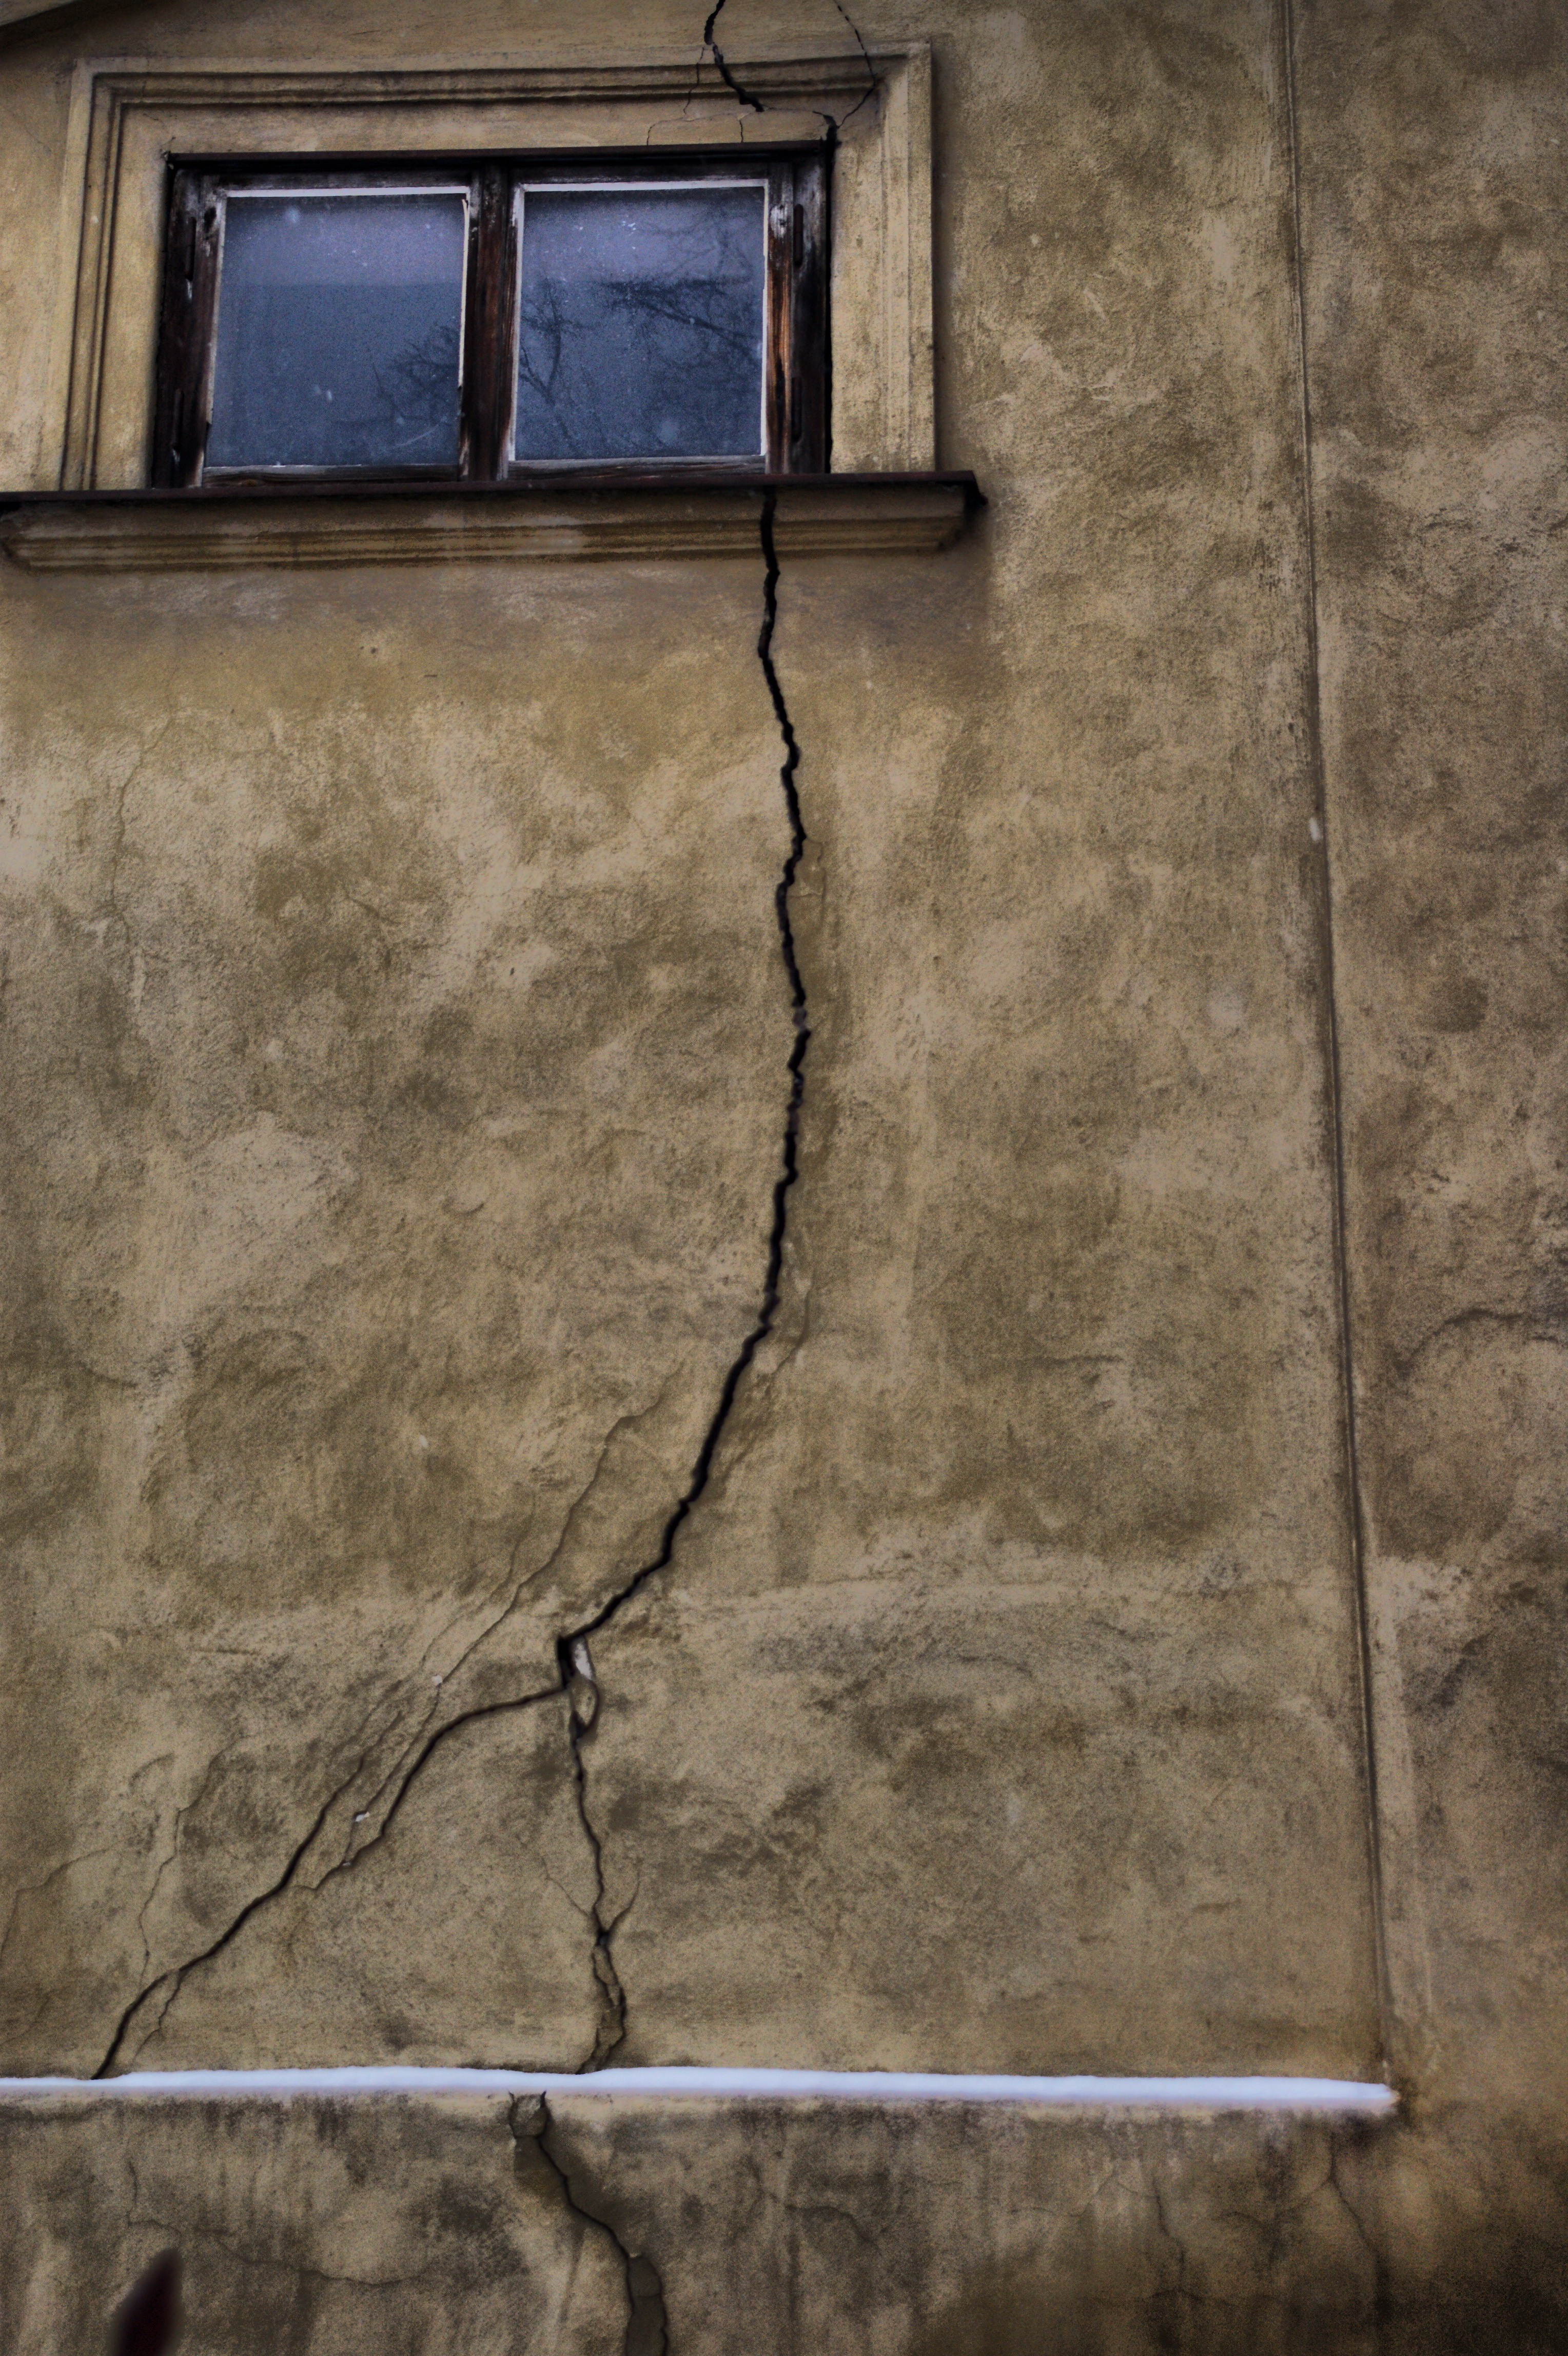
wood, house, texture, floor, window, wall, material, problem, stress, depression, depressed, flooring, frustration, suffer